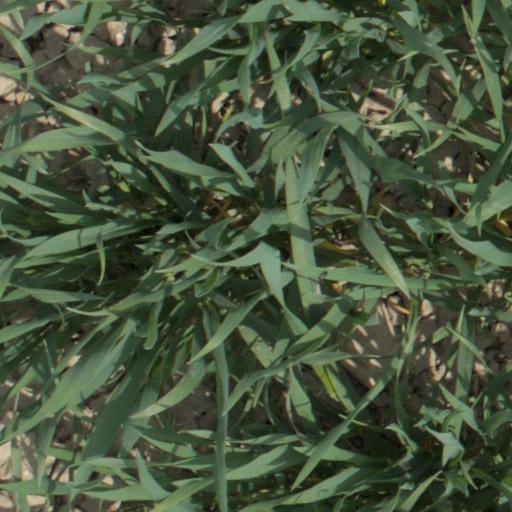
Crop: wheat